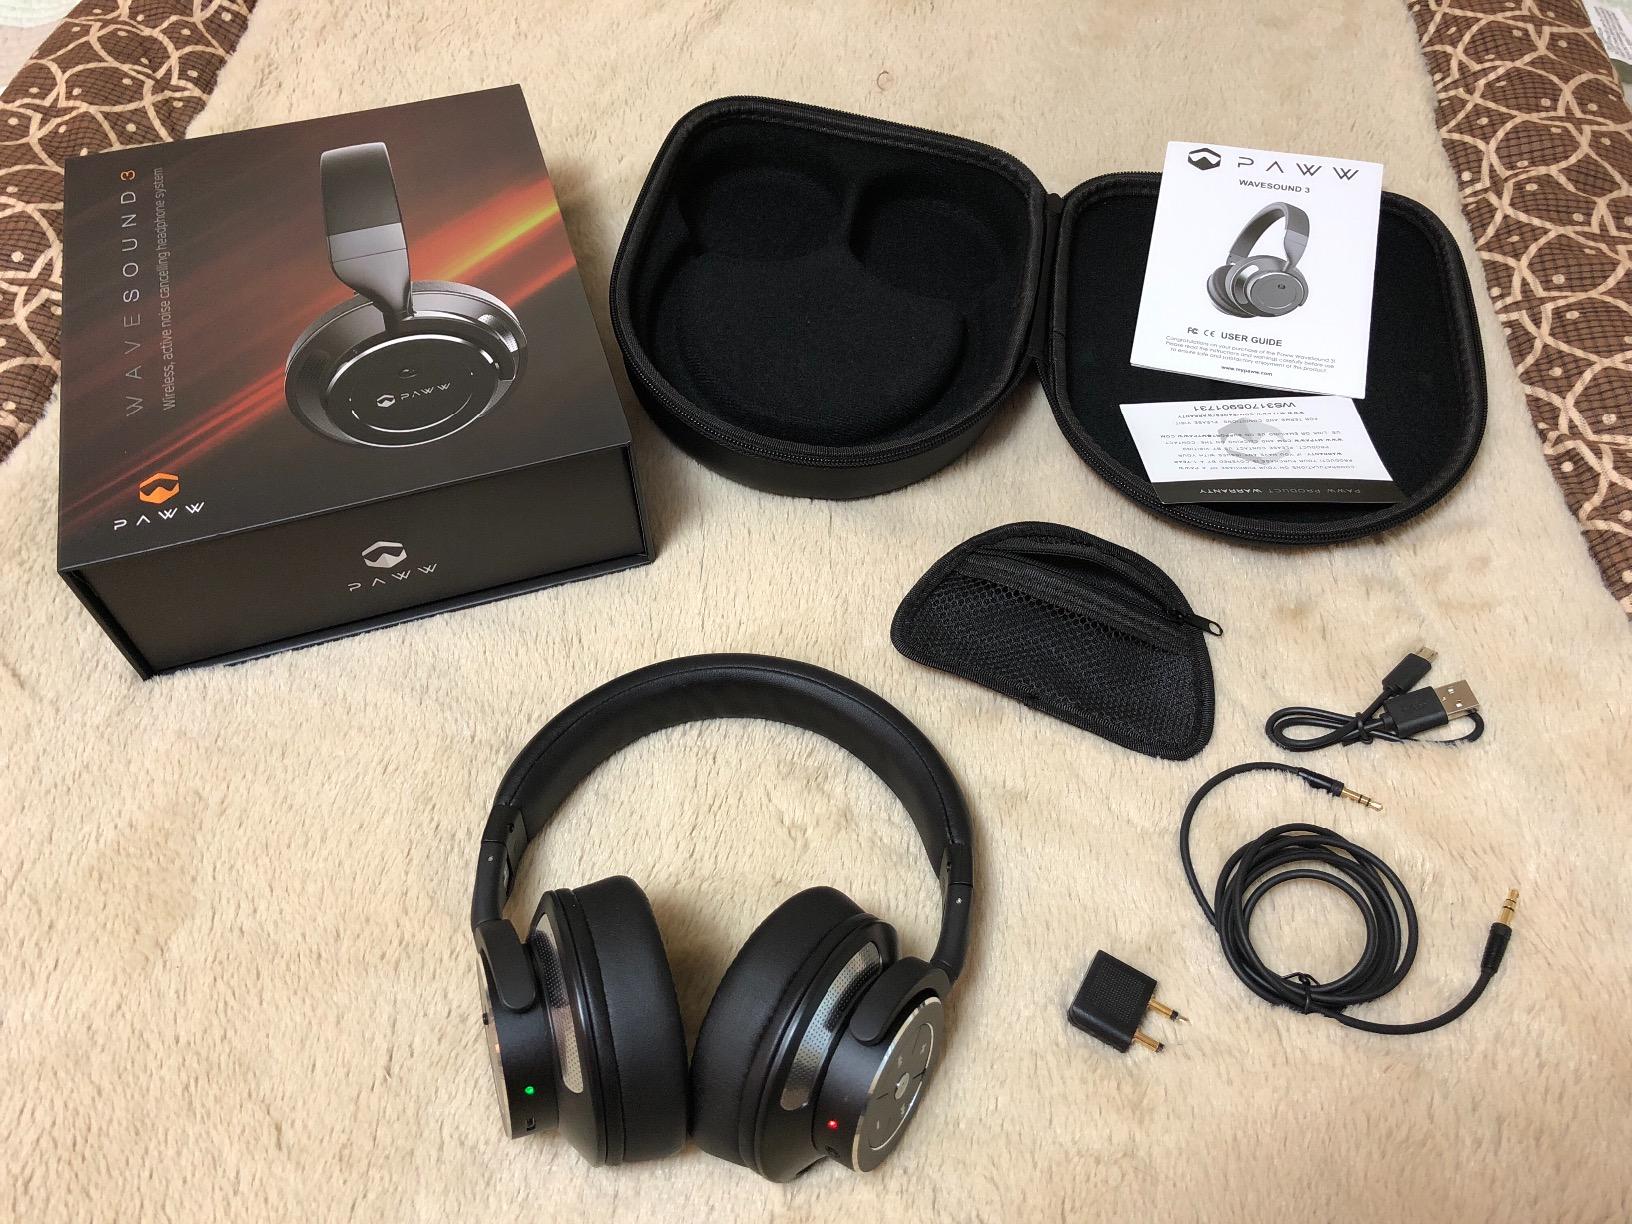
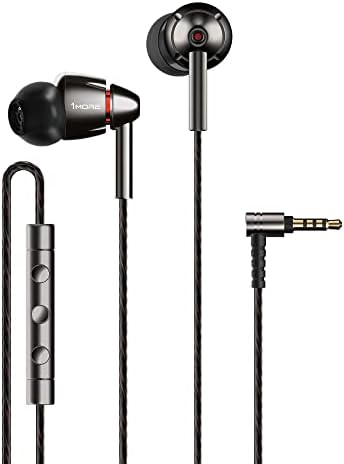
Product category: headphones
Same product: no